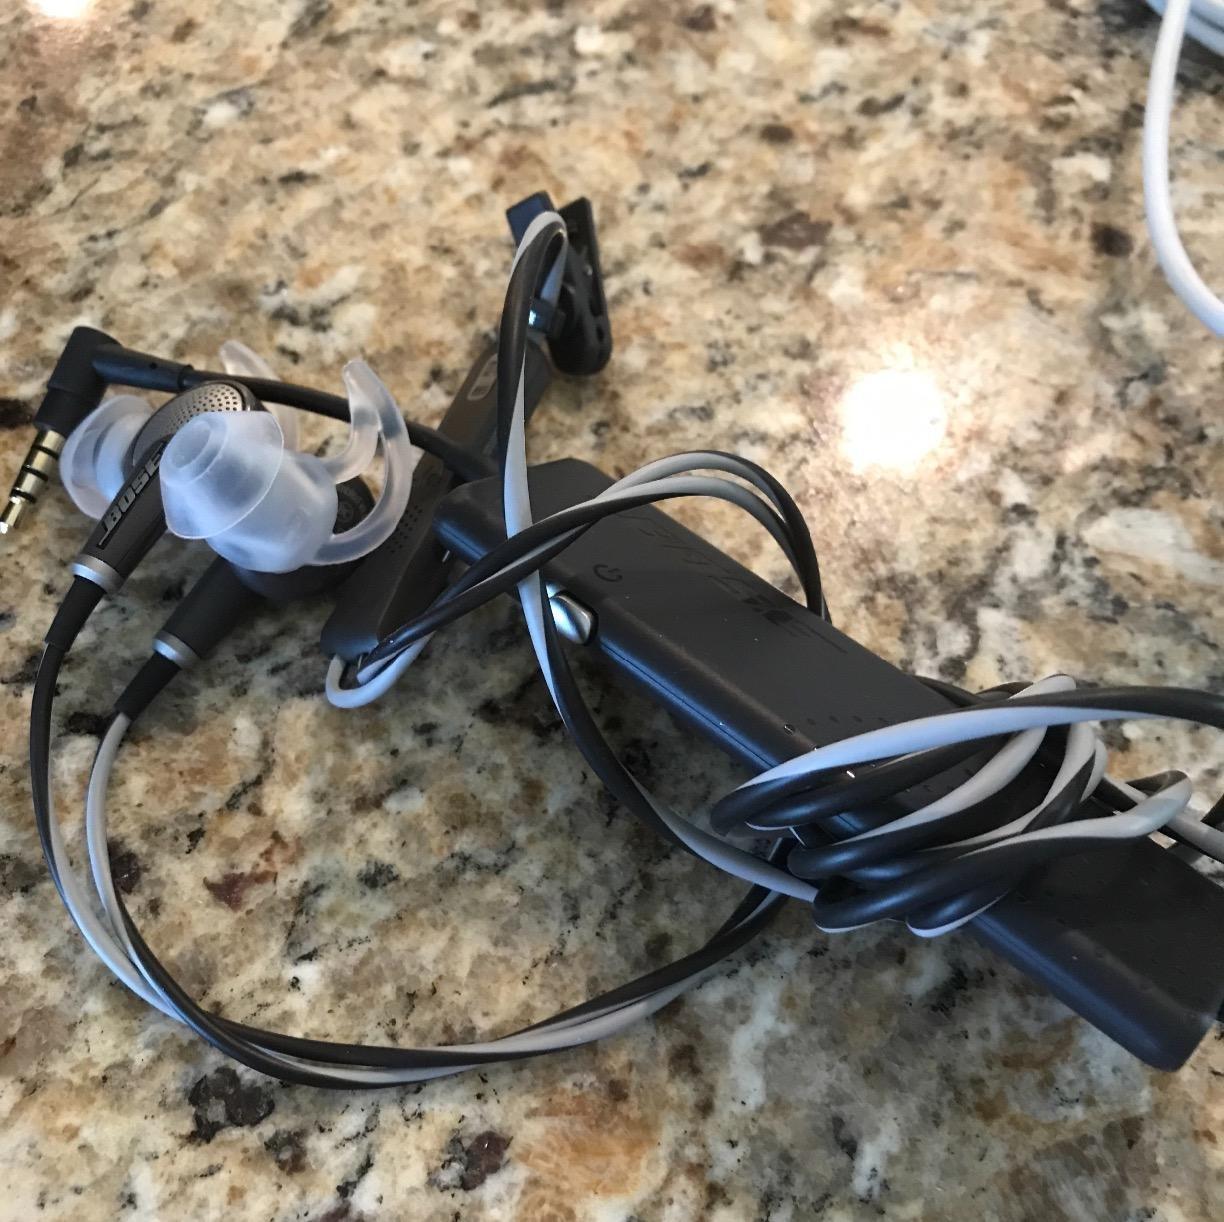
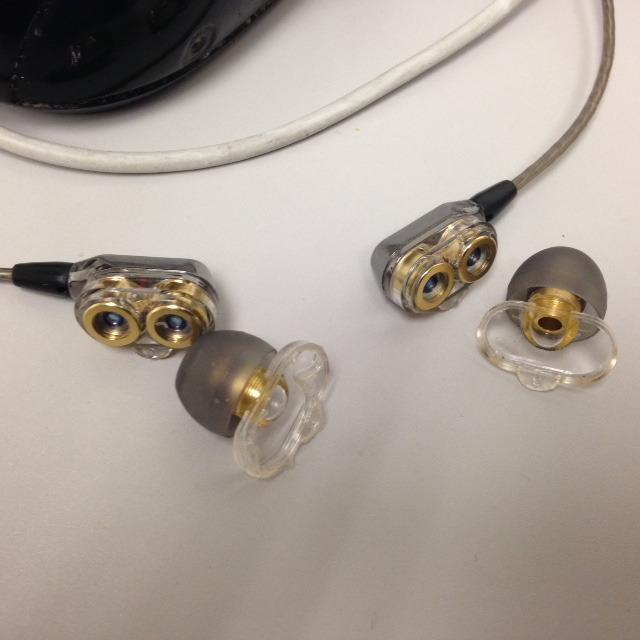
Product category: headphones
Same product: no